Eric Marienthal

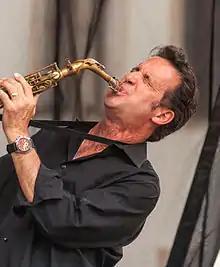
Marienthal in 2012

Eric Marienthal (born December 19, 1957) is a Grammy Award-nominated Los Angeles-based contemporary saxophonist best known for his work in the jazz, jazz fusion, smooth jazz, and pop genres.